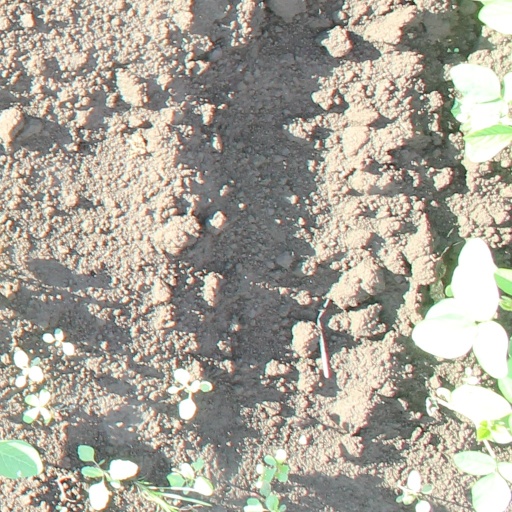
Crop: soybean